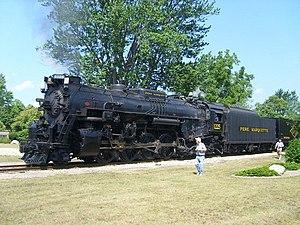
Le Registre national des lieux historiques est un registre regroupant bâtiments, sites, structures, quarties et objets du patrimoine des États-Unis d'Amérique. Il comprend automatiquement tous les sites du patrimoine naturel historique ainsi que tous les territoires historiques dépendant du National Park Service. Depuis sa création, en 1966, plus de 90 000 entrées y ont été ajoutées.